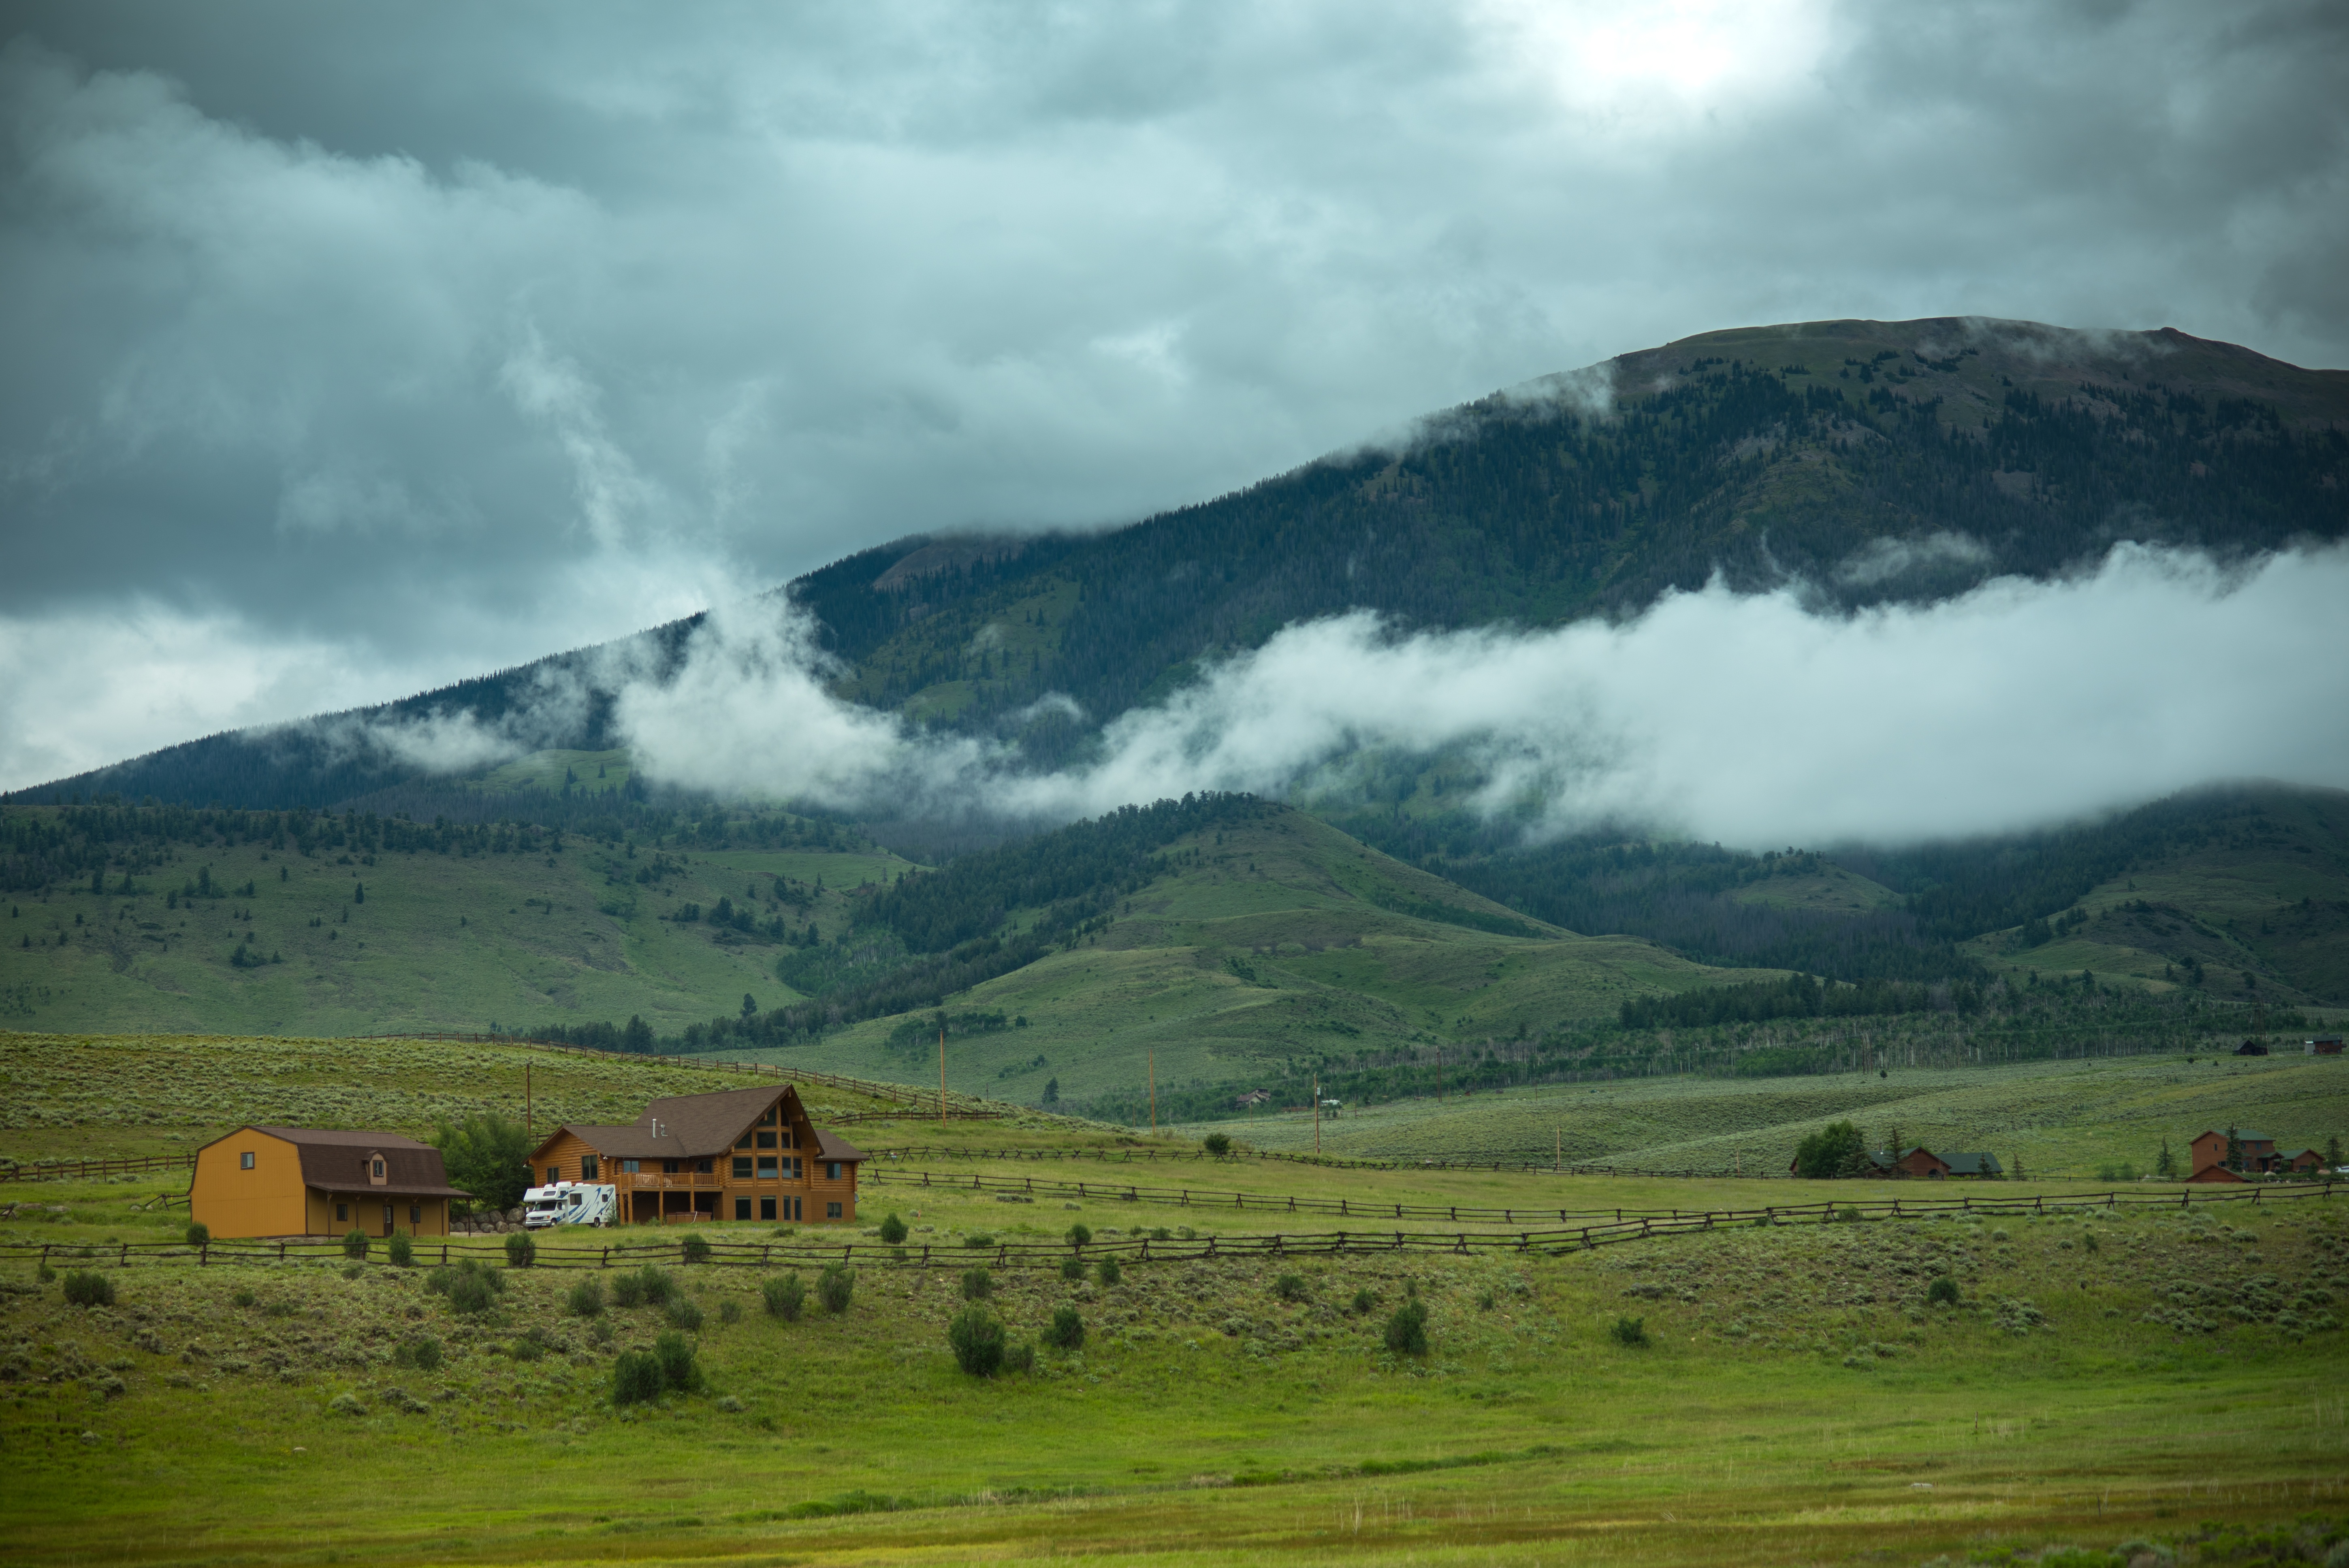
landscape, nature, mountain, cloud, mist, field, meadow, morning, hill, valley, mountain range, pasture, weather, highland, plain, grassland, plateau, fell, loch, rural area, landform, geographical feature, atmospheric phenomenon, mountainous landforms